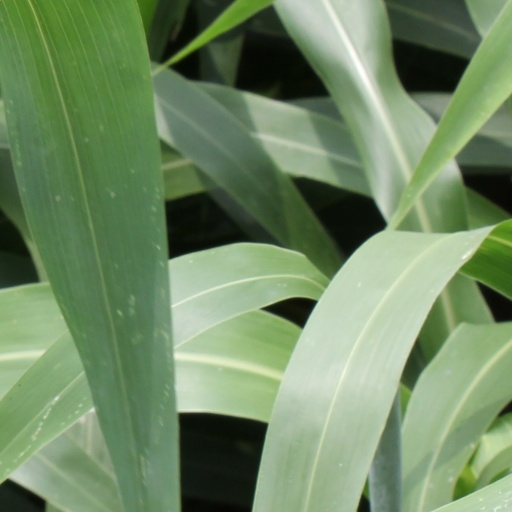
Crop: sorghum